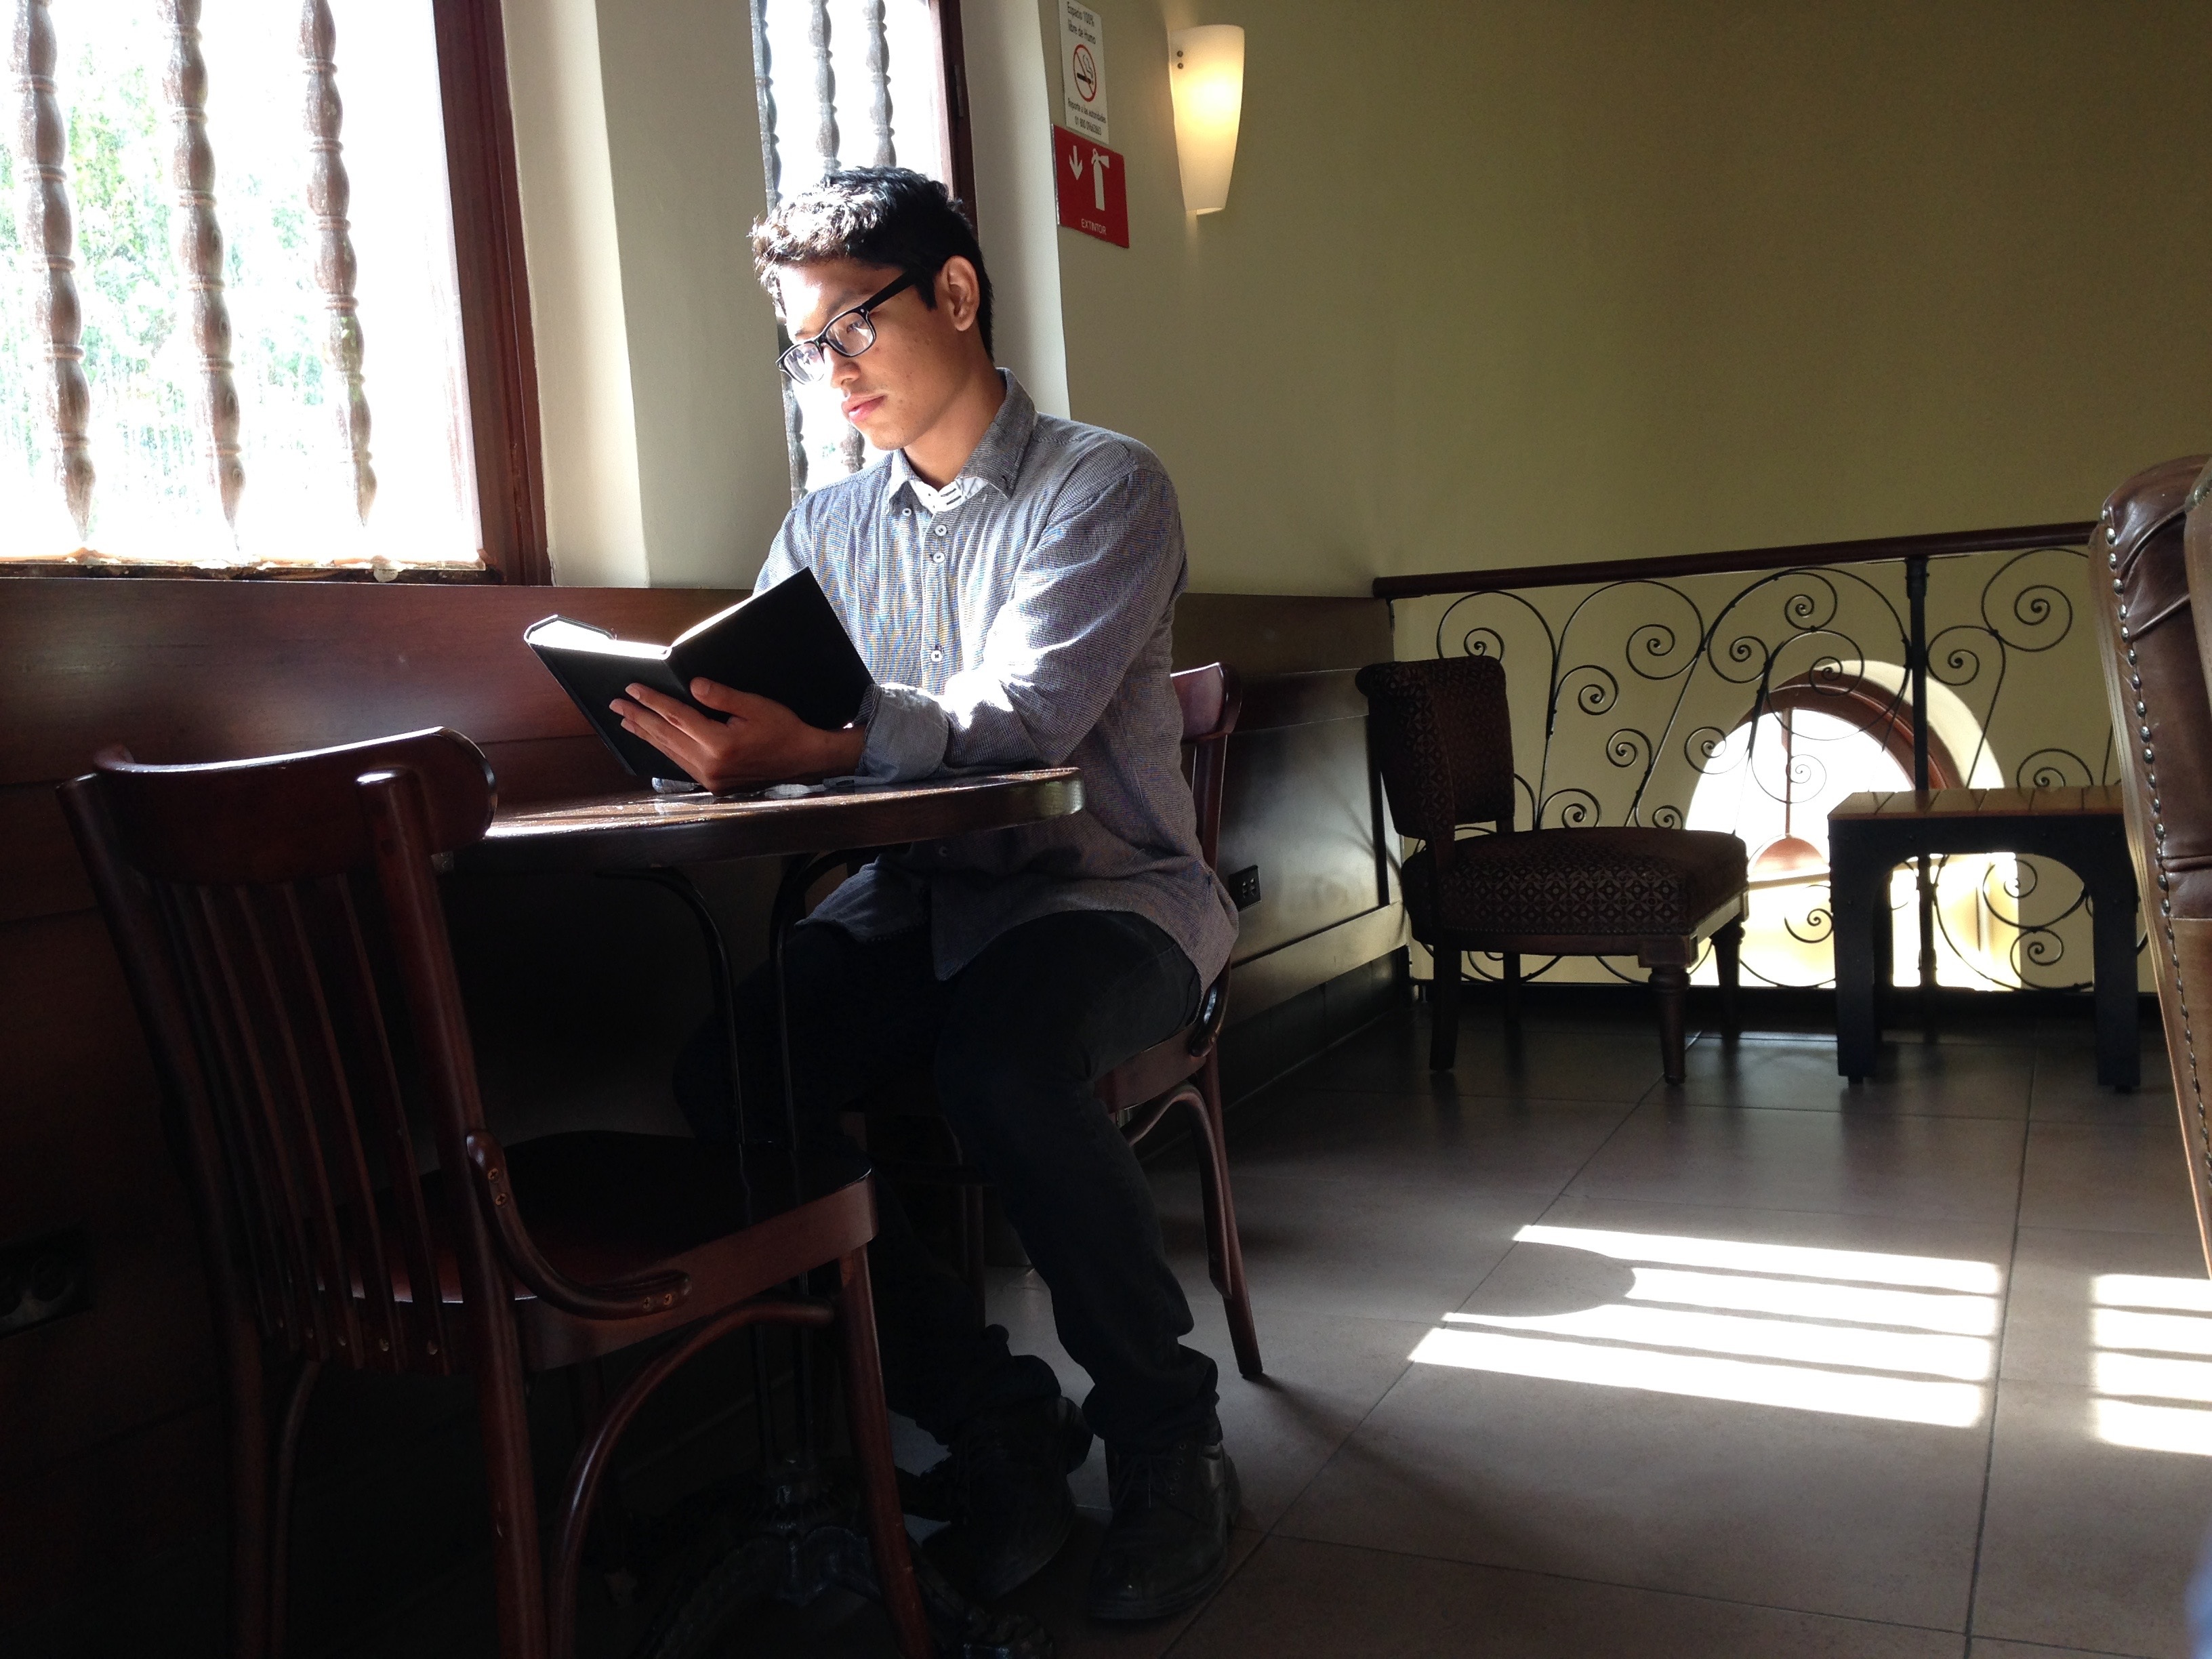
person, cafe, coffee, wood, chair, old, reading, male, young, sitting, student, fashion, study, creativity, singing, feeling, human positions